Question: Please indicate a possible affordance area of the baseball bat that can be used for holding
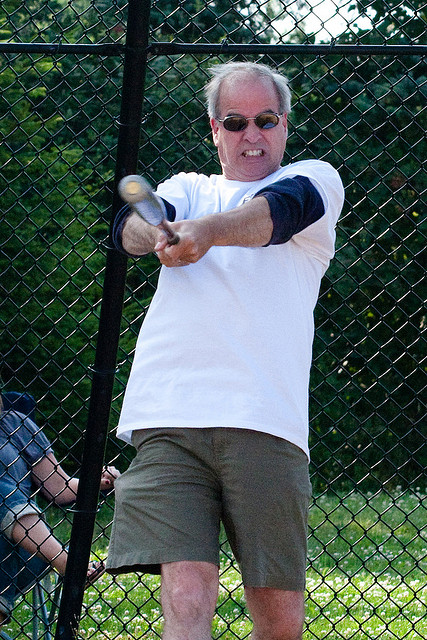
Answer: [153.851, 216.14, 208.588, 270.877]